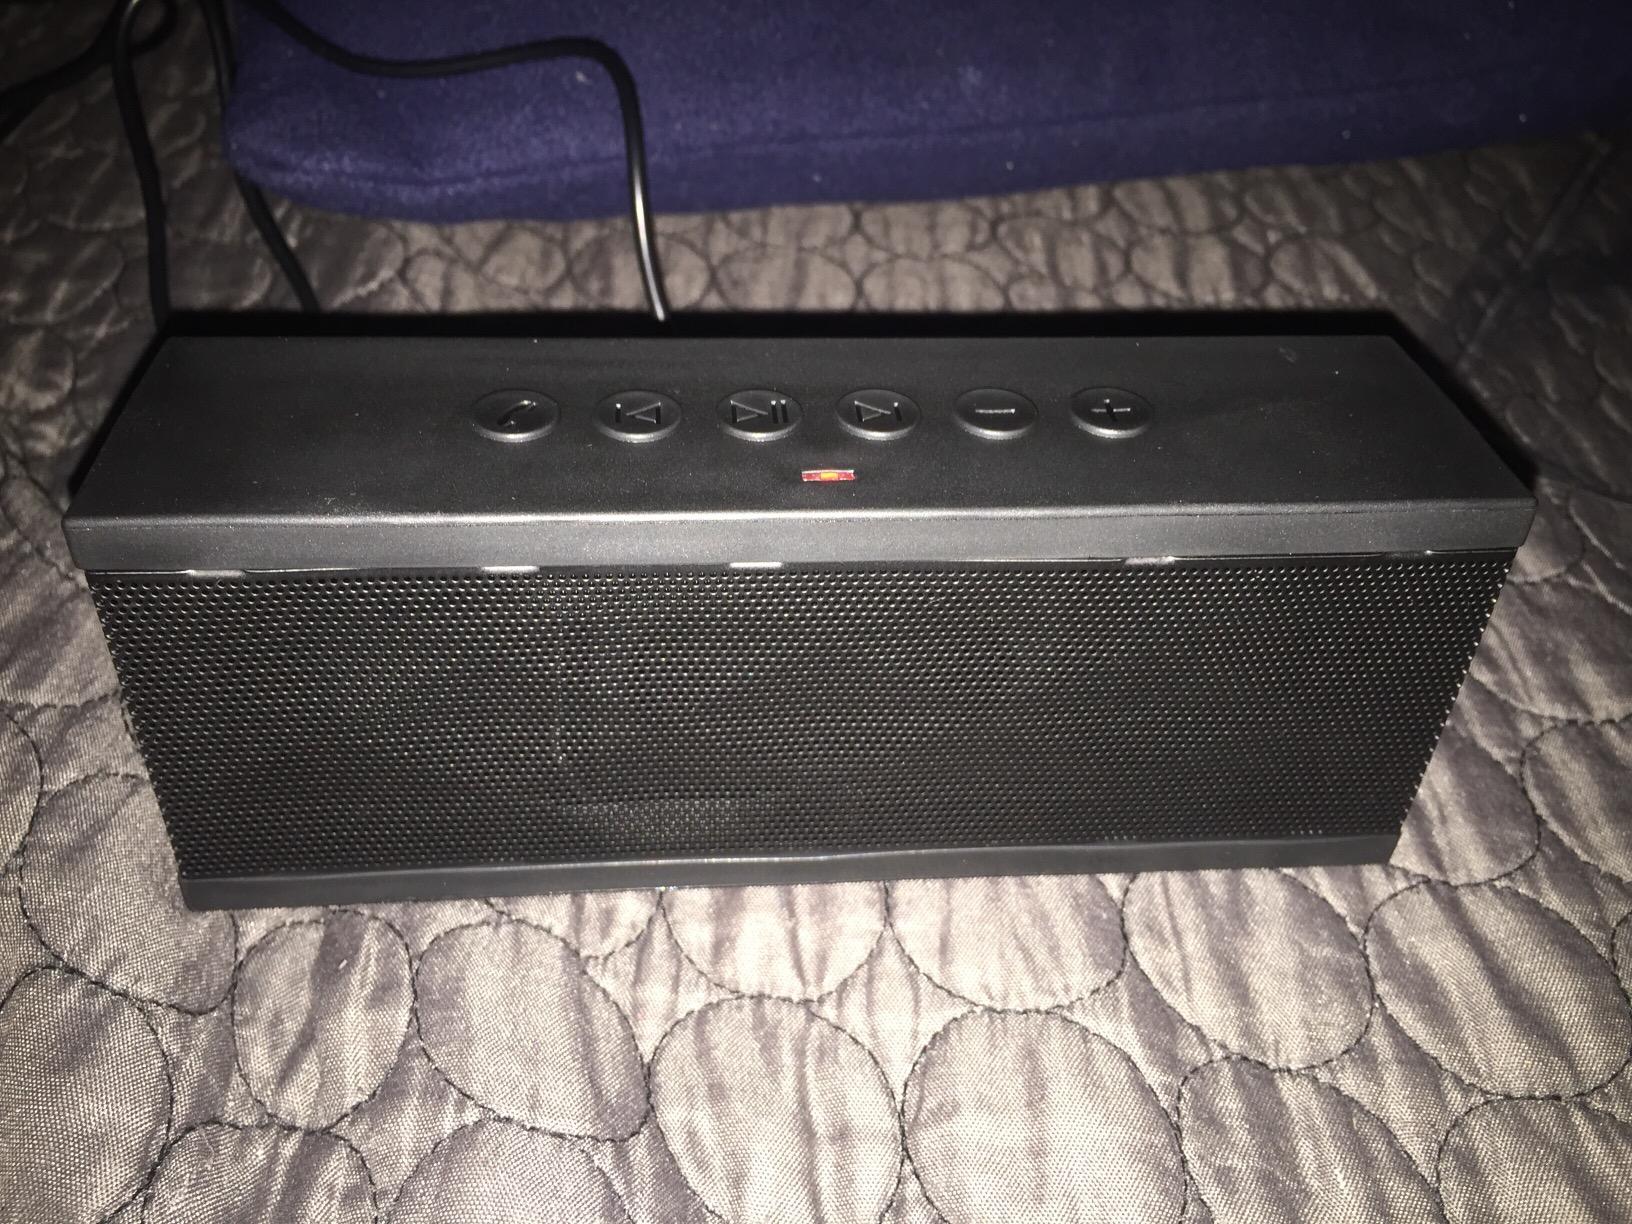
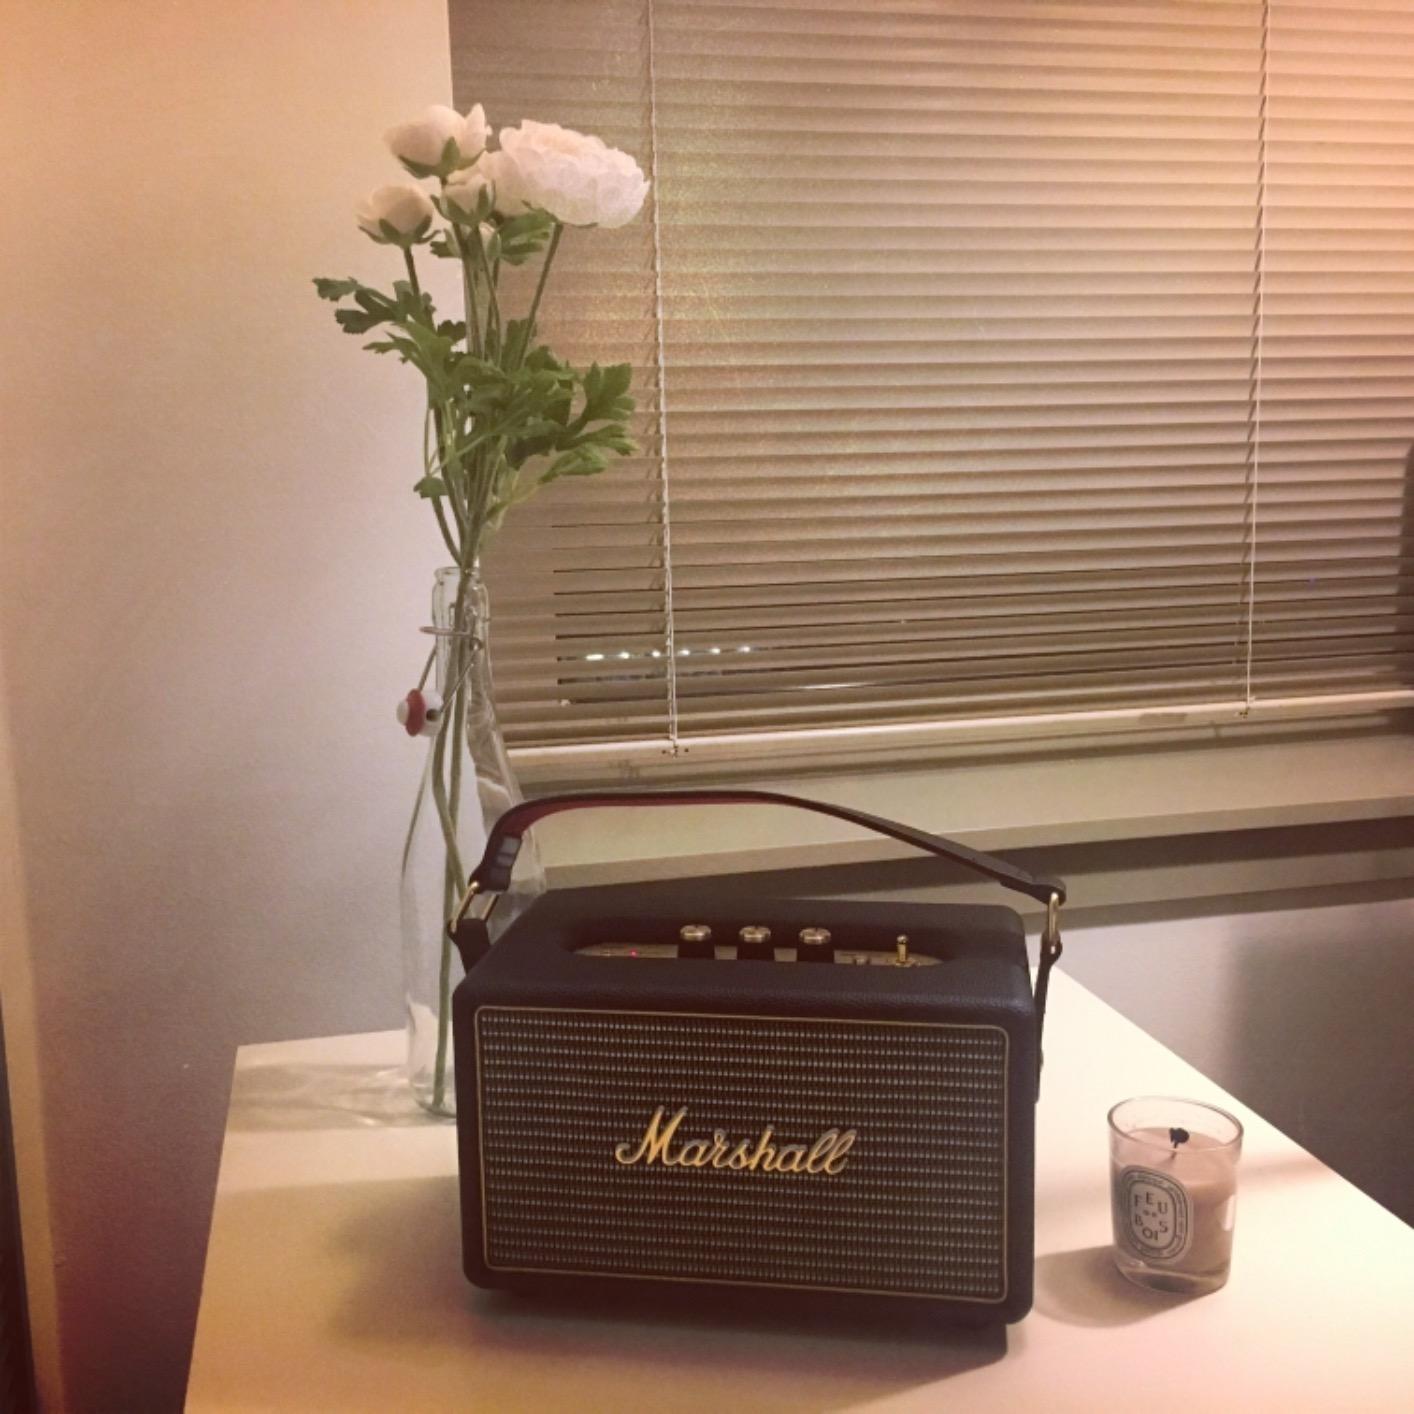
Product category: speaker
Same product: no